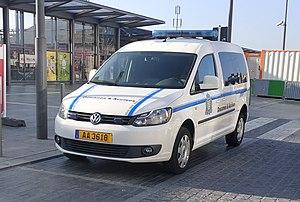
Véhicule Volkswagen des douanes &amp